Focus DIY

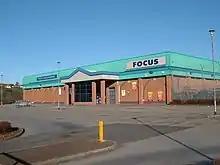
Focus DIY, Belper, Derbyshire (2005)

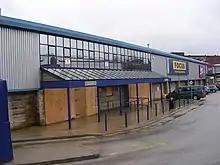
Focus DIY, Keighley, West Yorkshire (2010)

Focus was a British do-it-yourself and home improvement retailer, founded in 1987.